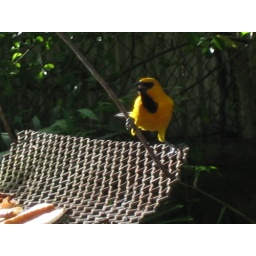
Hey, the wingless, unfeathered bird living in the house moved the feeder!